List of international goals scored by Harry Kane

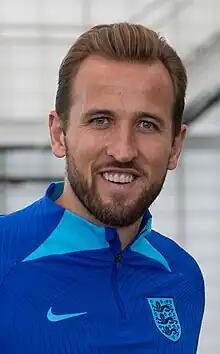
Harry Kane in 2023

Harry Kane is an English footballer who has represented the England national team as a forward since 2015. He has been England captain since 2018. Kane made his debut for England in a 4–0 home win over Lithuania and scored after 80 seconds. Since then, Kane has scored 73 goals in 107 international appearances, making him the country's all-time top scorer. Kane surpassed England's then second-highest goalscorer Bobby Charlton (49) on 7 June 2022 with his penalty kick against Germany, having equalled Charlton's tally three months prior against Switzerland; also from the penalty spot. He equalled Wayne Rooney's record of 53 goals on 10 December 2022 in the 2022 FIFA World Cup quarter-final against France with a penalty in the 54th minute, and surpassed it in a UEFA Euro 2024 qualifying match against Italy on 23 March 2023 with a penalty in the 44th minute.